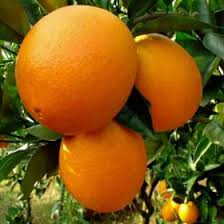
Label: Orange